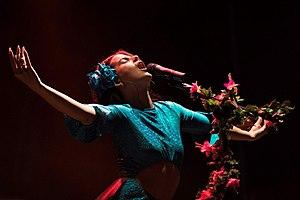
Nathy Peluso est une chanteuse argentine. Mêlant différents genres musicaux comme le jazz, le hip-hop, le rap, la pop, le swing ou encore la salsa, elle est considérée à la tête de l'avant-garde musicale argentine.